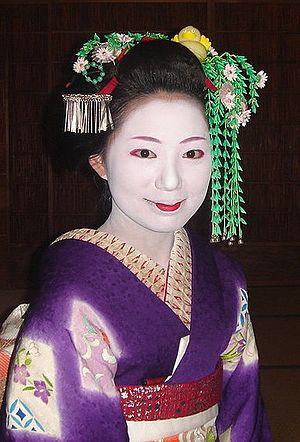
La sexualité au Japon s'est séparément développée du reste du continent asiatique, car les Japonais n'ont jamais adopté pour eux-mêmes la vision du mariage, et la monogamie n'était pas considérée comme une valeur constitutive appréciable. La prostitution au Japon s'est particulièrement répandue durant la période du miracle économique japonais car les activités nocturnes étaient déductibles des impôts. L'homosexualité au Japon était particulièrement répandue durant l'ancien temps mais tabou durant l'époque moderne. La pornographie japonaise a gagné son public dans le monde entier et a été exportée presque partout dans le monde à la suite de sa grande variété de thèmes et de médias. Le Japon possède également une scène fétichiste particulièrement localisée dans les grandes villes qui a influencé la communauté mondiale fétichiste. La diminution de la conduite sexuelle durant le XXIᵉ siècle a été hautement critiquée à la suite du faible taux de natalité et du déclin de la croissance dans la population japonaise.